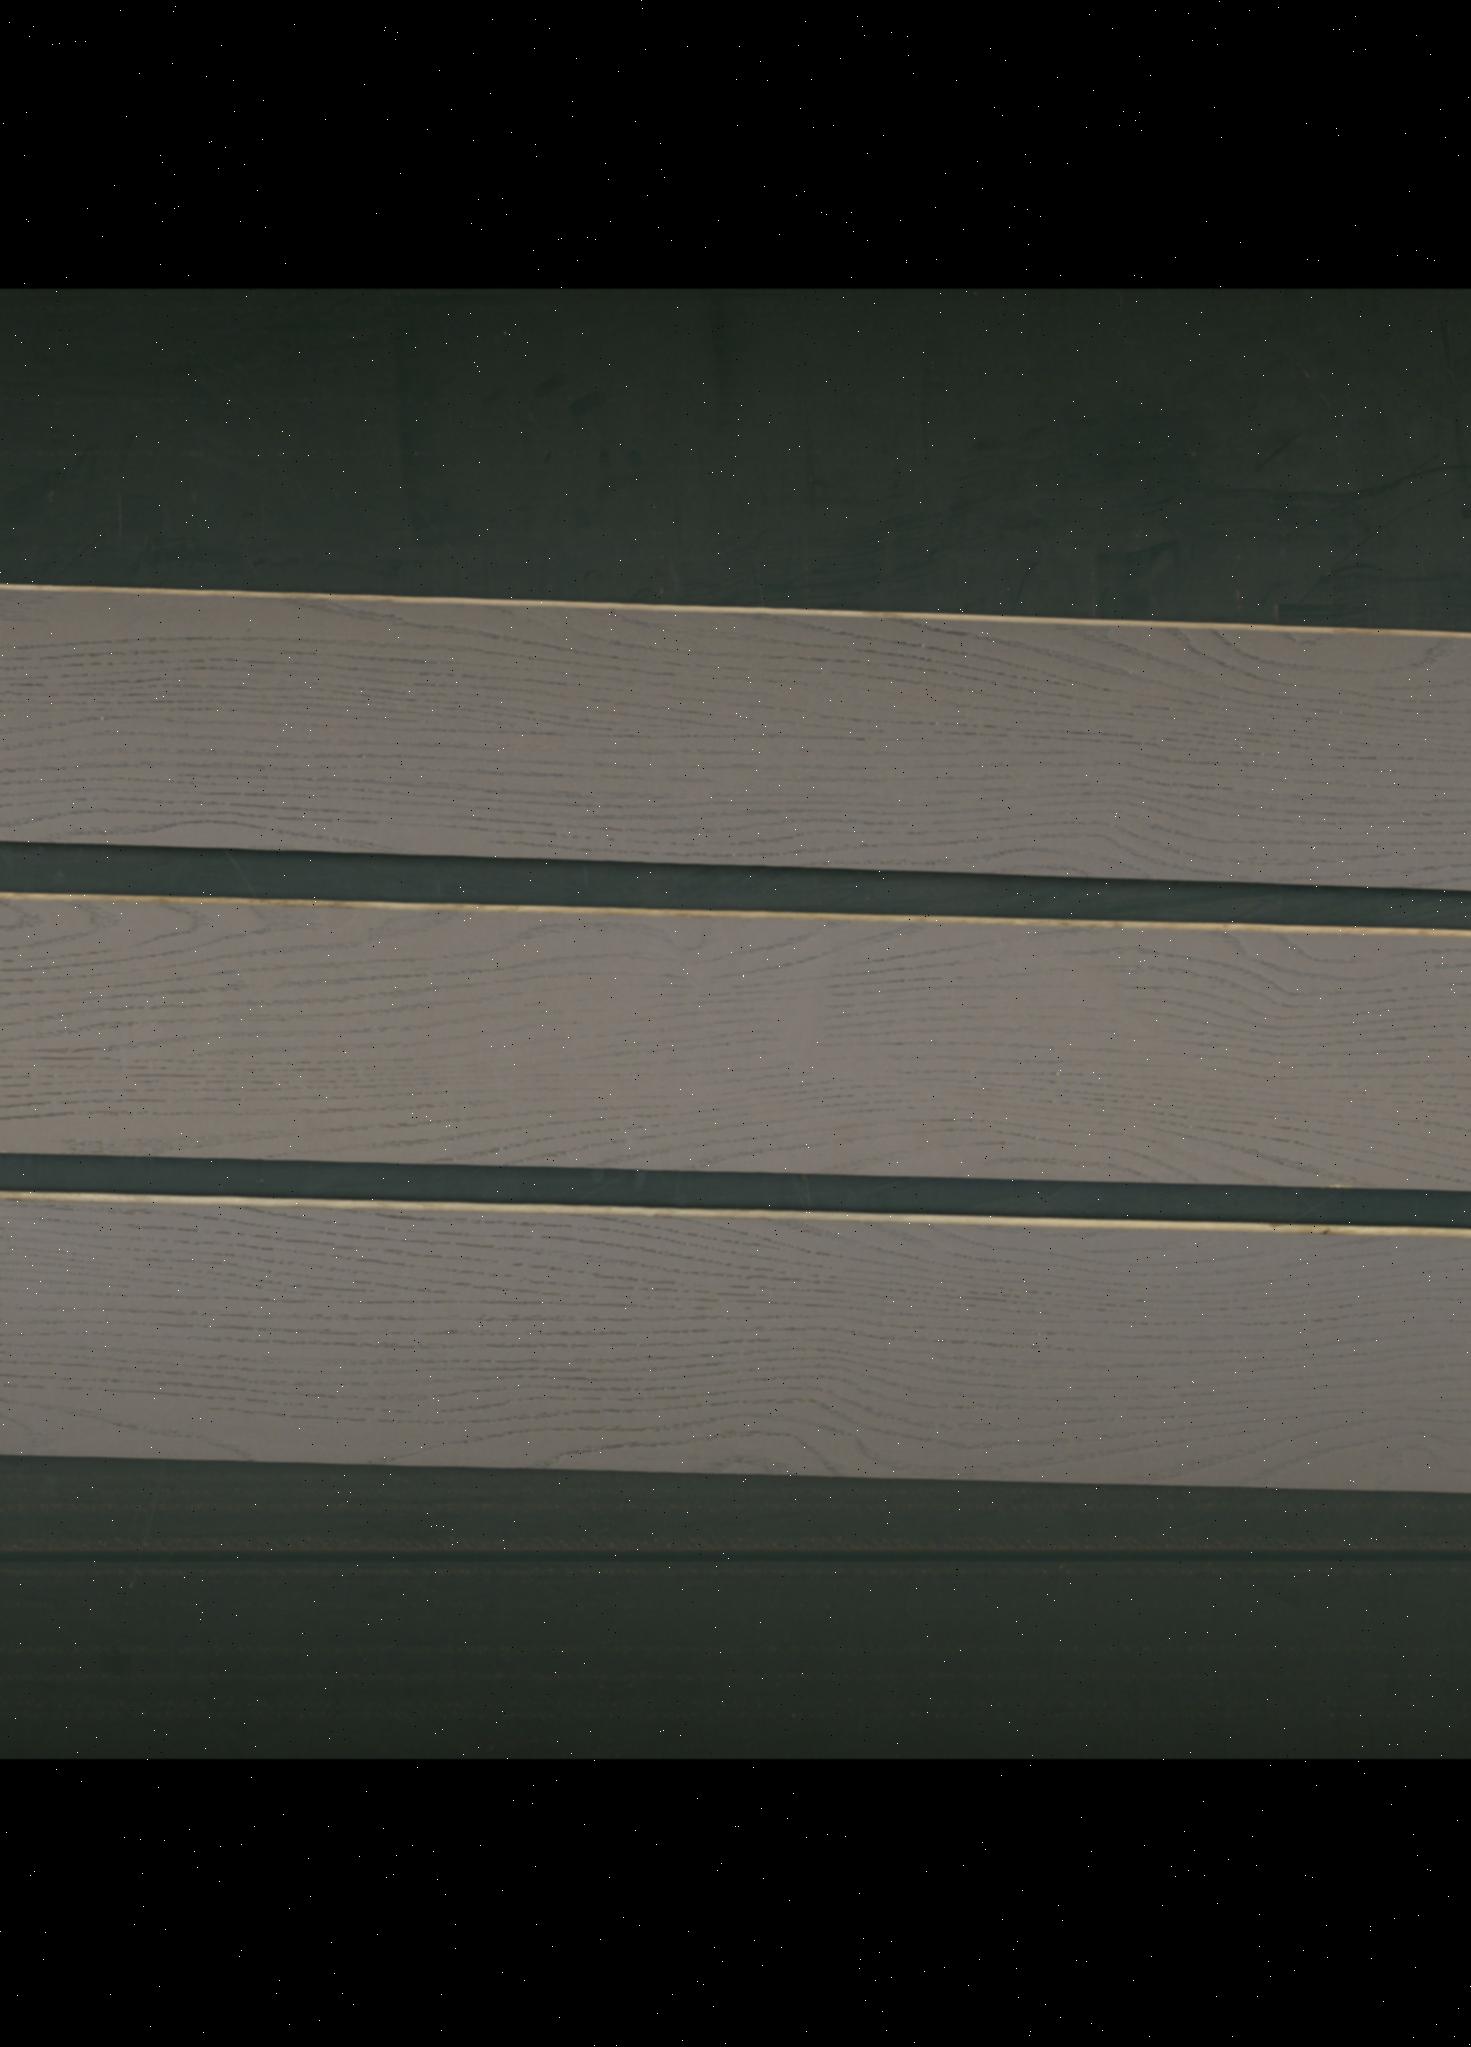
Label: mixers